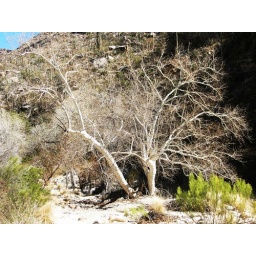
I believe these attractive white trees are eucalyptus, which thrive in dry, hot climates.